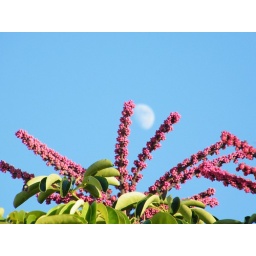
the blue sky with green leaves, red berries and the moon ... yes, the Earth is the most beautiful place in the Universe